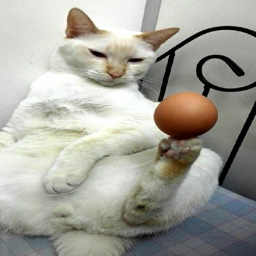
this cat is good at balancing an egg on its hind leg like a boss